Alexander Chalmers (mayor)

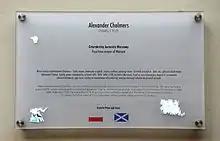
A plaque commemorating Alexander Chalmers, placed on the elevation of the building in Warsaw, located at 10 Wąski Dunaj Street.

A plaque commemorating Alexander Chalmers is placed on the elevation of the Shoemakers Tenement building in Warsaw, located at 10 Wąski Dunaj Street, at the corner with Szeroki Dunaj Street. The building used to be owned by Chalmers. The plaque was unveiled on 16 November 2008, by Linda Fabiani, Minister for Europe, External Affairs, and Culture of the Scottish Parliament. Around thirty people attended the ceremony.